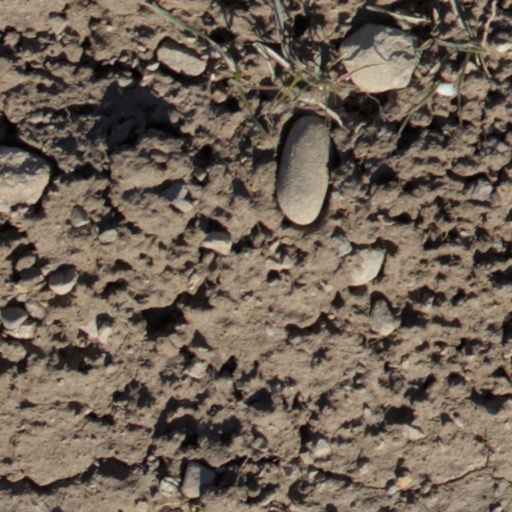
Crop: wheat